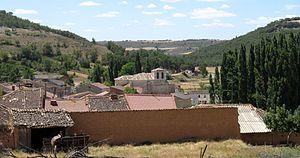
Corrales de Duero est une commune de la province de Valladolid dans la communauté autonome de Castille-et-León en Espagne.